Art Hillebrand

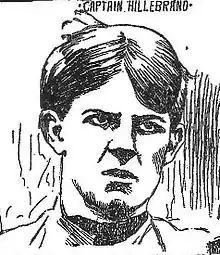

Arthur Ralph Thomas "Doc" Hillebrand (March 9, 1876 – December 14, 1941) was an American college football and college baseball player and coach. He played football as a tackle for Princeton University. Hillebrand served as head football coach at the United States Naval Academy from 1901 to 1902 and at his alma mater, Princeton, from 1903 to 1905, compiling a career college football head coaching record of 35–15–2. Hillebrand was the head baseball coach at Navy during the same years. He was inducted into the College Football Hall of Fame as player in 1970.